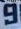
Number: 9